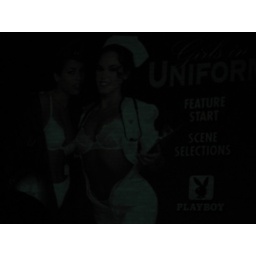
wall of porn movie ~ girls in uniform